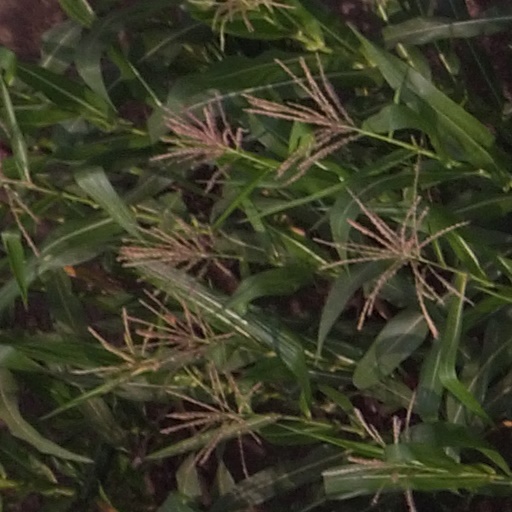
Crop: maize; corn